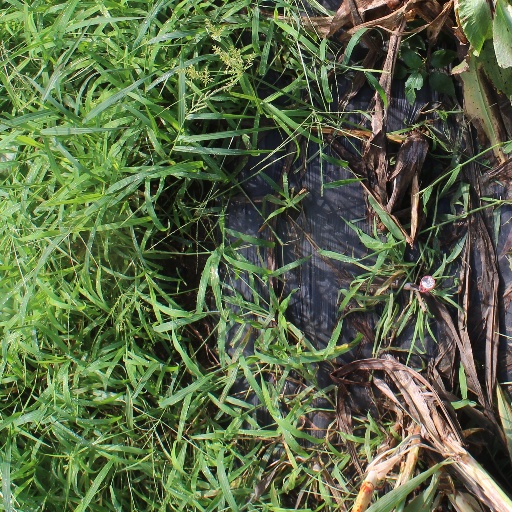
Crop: sorghum